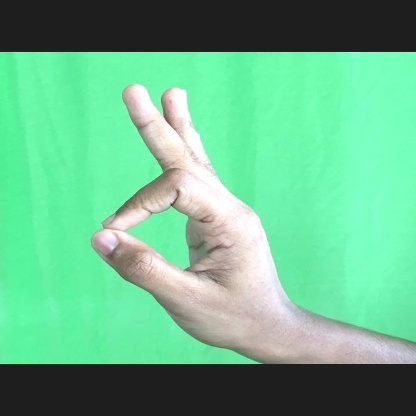
Mudra: Aralam